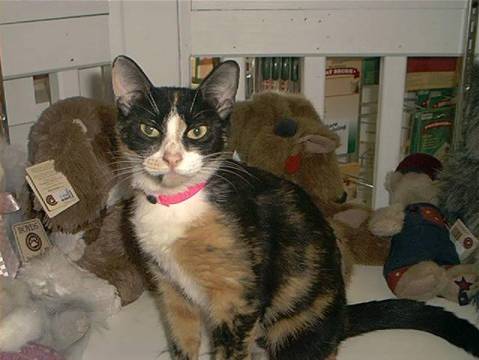
Label: cat